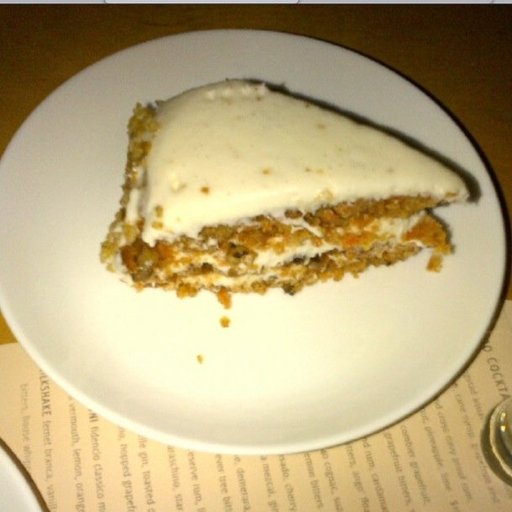
Label: carrot_cake